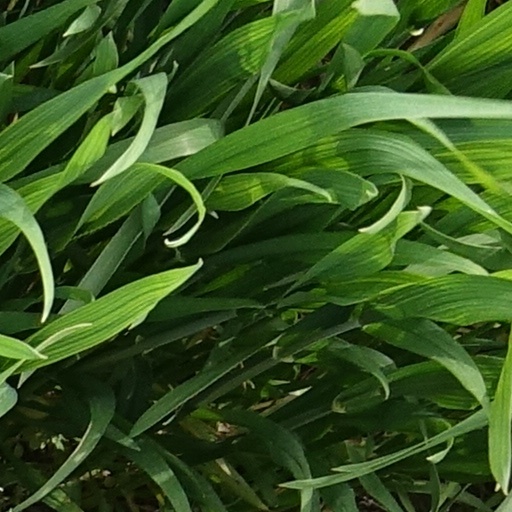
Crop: wheat